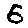
Label: 6